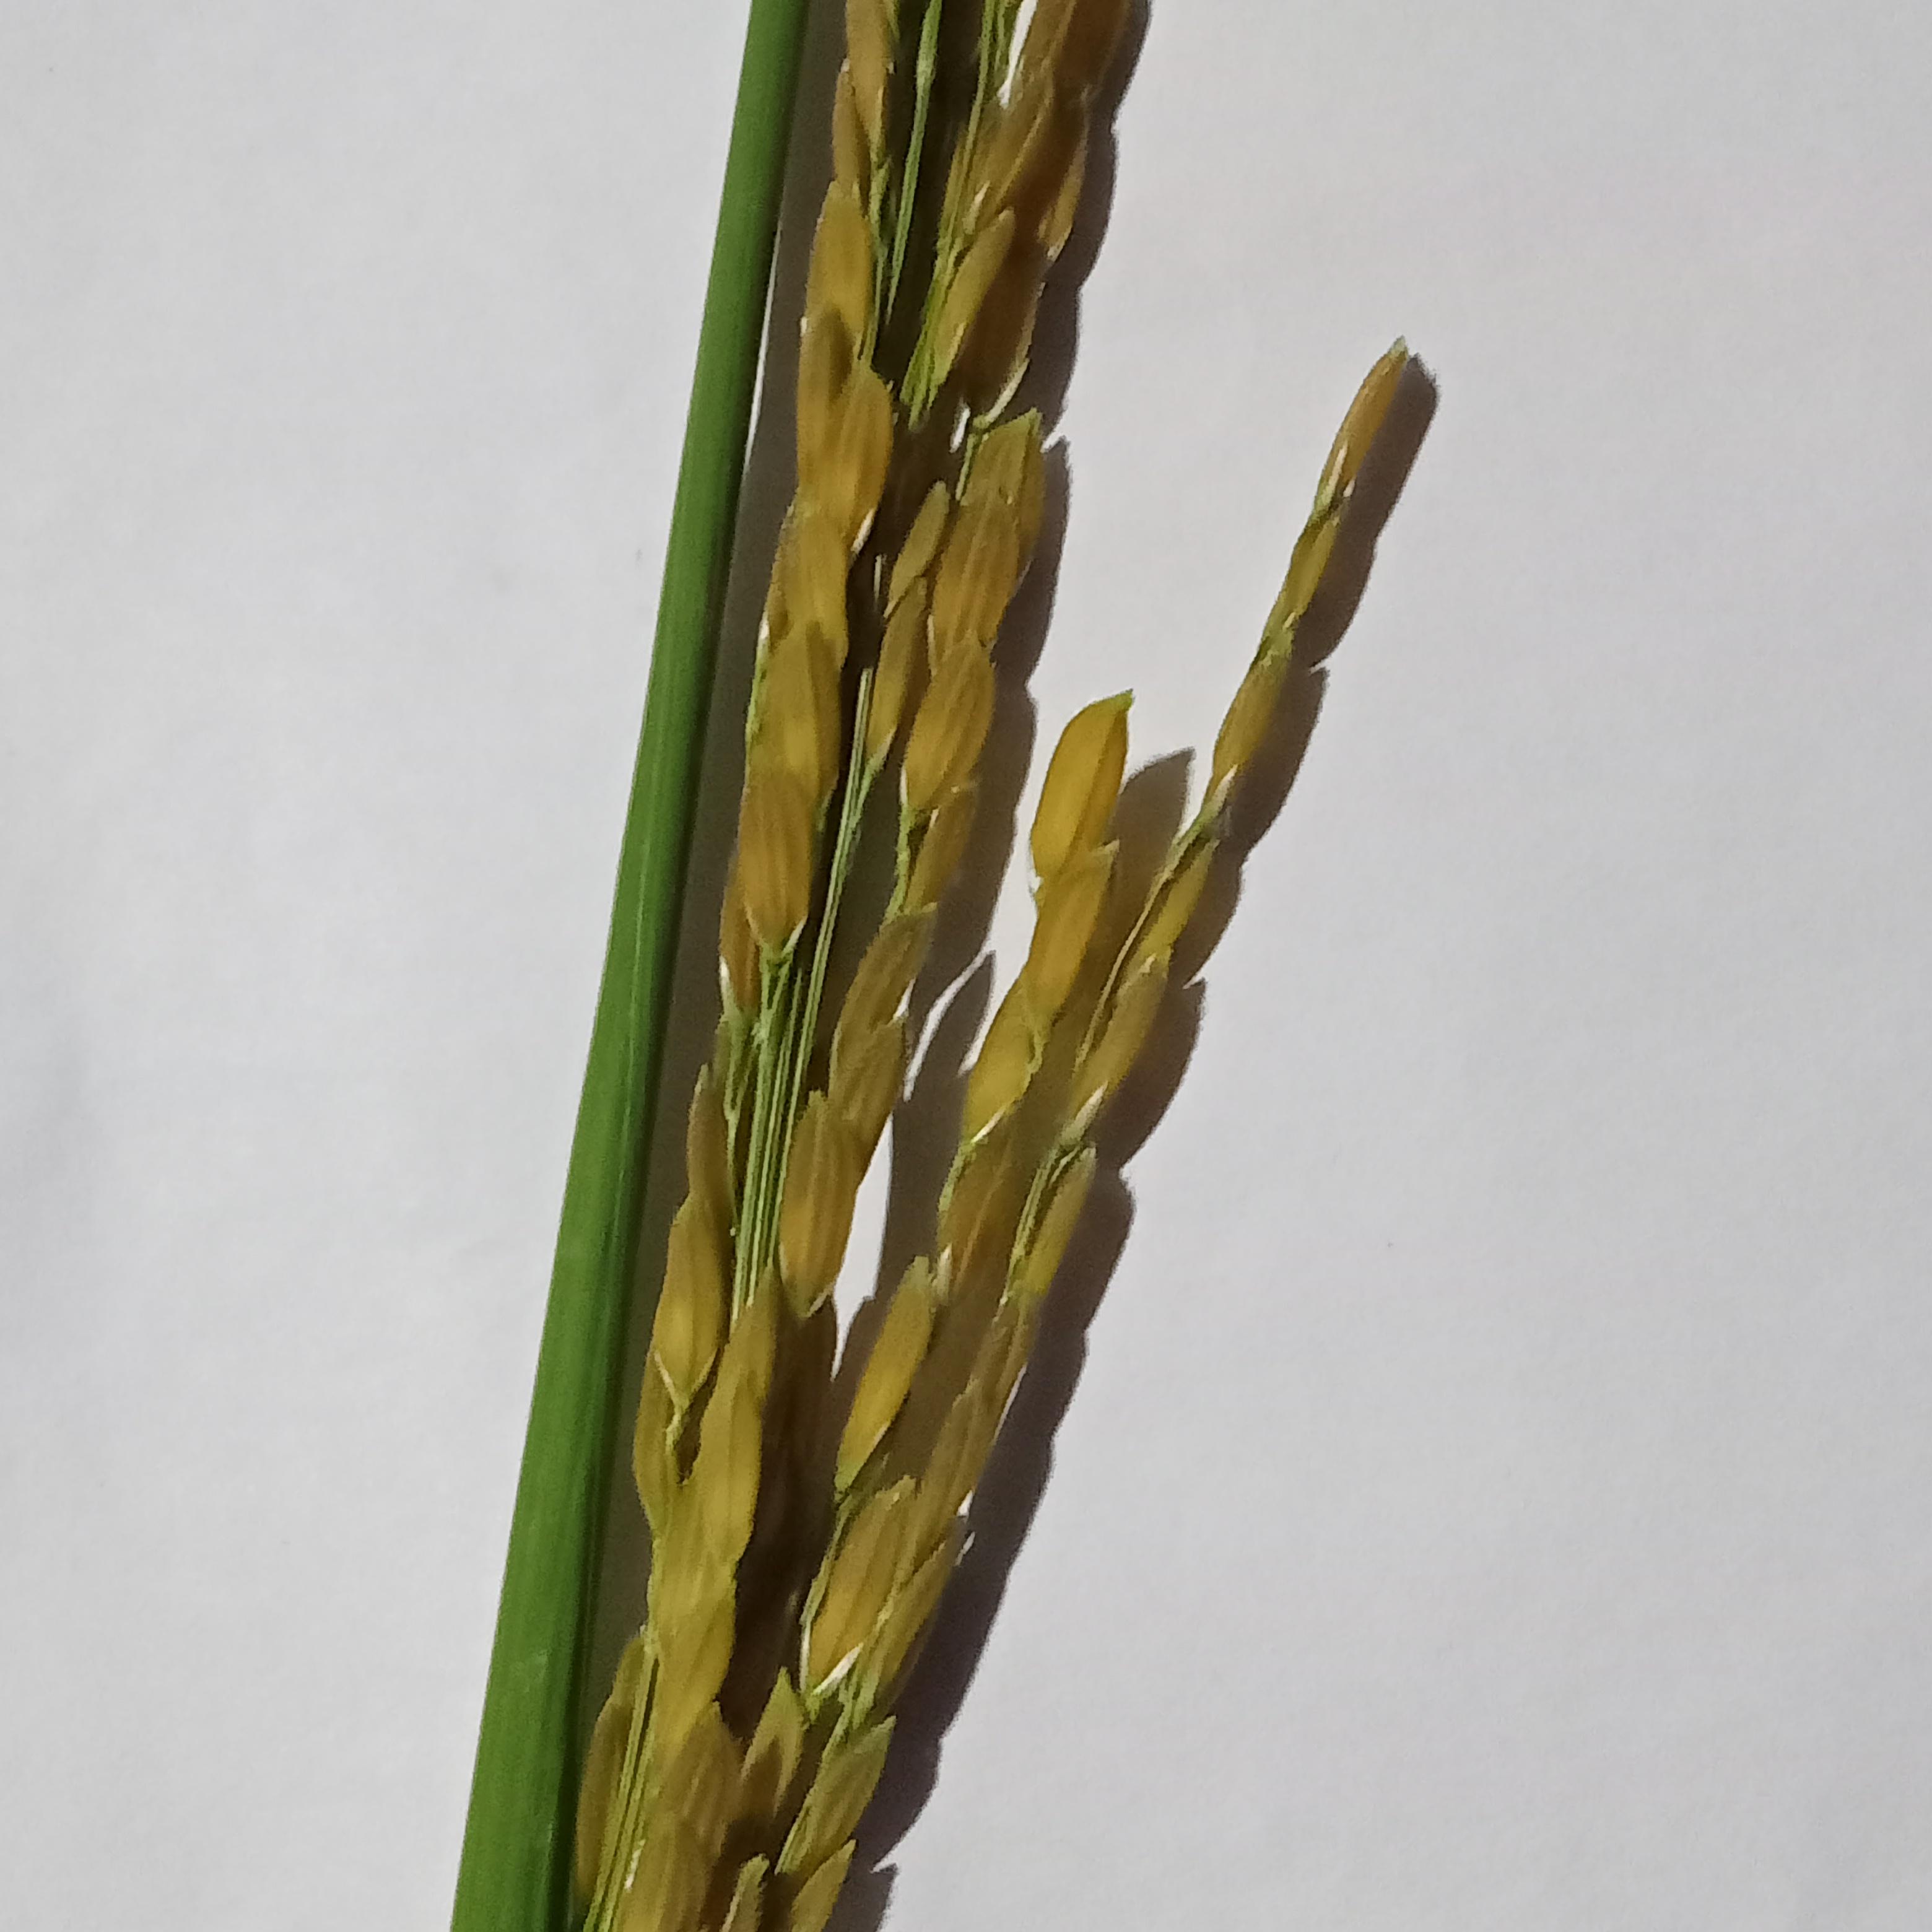
Label: Rice___Neck_Blast